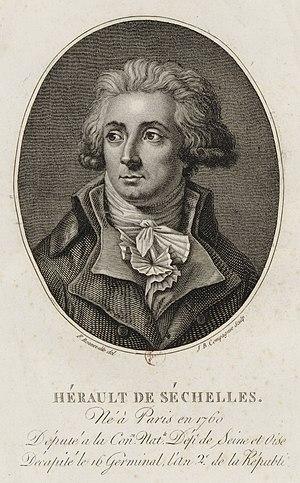
Hérault de Séchelles
Épône est une commune française située dans le département des Yvelines en région Île-de-France. Elle est située le long de la Seine sur sa rive gauche à 45 km à l'ouest de Paris. Épône forme avec Mézières-sur-Seine une agglomération d'environ 10 000 habitants, l'unité urbaine d'Épône. La commune fait partie depuis le 1ᵉʳ janvier 2016 de la Communauté urbaine Grand Paris Seine et Oise.
Le château d'Épône est un ancien château du XVIIᵉ siècle, détruit en 1944 par l'armée allemande, qui se trouvait au centre d'Épône dans les Yvelines. Il n'en reste aujourd'hui que les communs, occupés par le centre culturel municipal et le parc, ouvert au public.